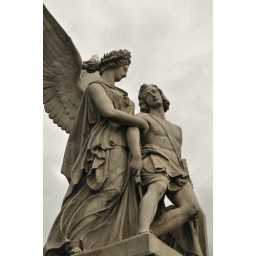
Berlin - Angel status on bridge over river spree